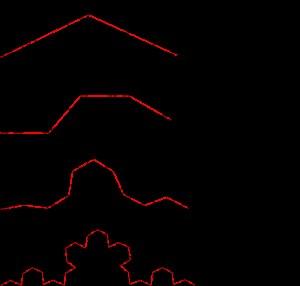
En géométrie fractale, la dimension fractale, D, est une grandeur qui a vocation à traduire la façon qu'a un ensemble fractal de remplir l'espace, à toutes les échelles. Dans le cas des fractales, elle est non entière et supérieure à la dimension topologique.